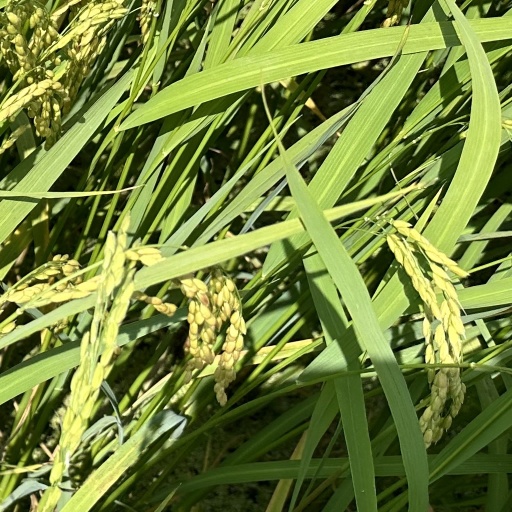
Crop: rice